University of Freiburg

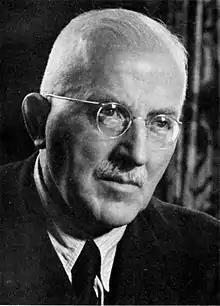
Hermann Staudinger

During the time of the Nazi dictatorship, the university went through the process of "political alignment" ("Gleichschaltung") like the rest of the German universities. Under the rector Martin Heidegger, all Jewish faculty members were forced to leave the university in accordance with the Law for the Restoration of the Professional Civil Service. He also informed the Gestapo of the pacifist leanings of a distinguished Faculty member, Hermann Staudinger. The Nazi geneticist Eugen Fischer promoted racist views while a member of the university, ideas which were used to support the notorious Nuremberg laws passed by the Nazis.